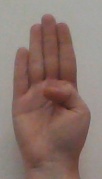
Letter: kaaf